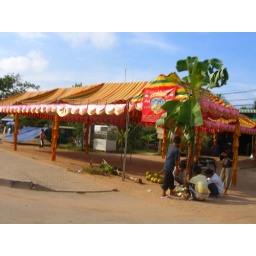
just dudes eating under a tree or something...